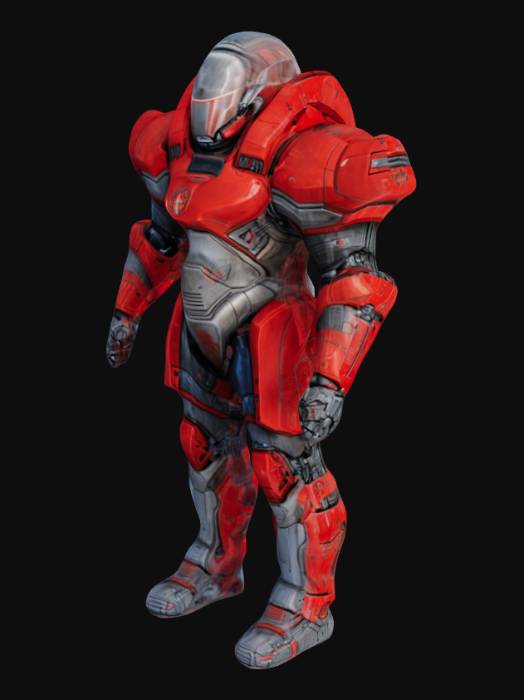
미적 점수 (1~10점): 9